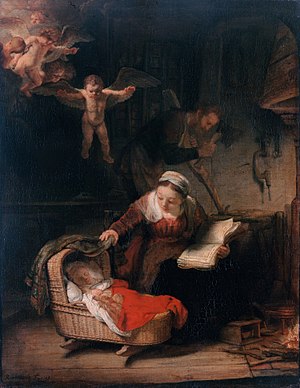
Jesu familie
Den hellige familie - Rembrandt 1645
Jesu familie eller den hellige familie, som den ofte kaldes, består udover Jesus selv af hans moder Jomfru Maria og hendes mand Josef. Derudover havde Jesus angiveligt en række søskende.